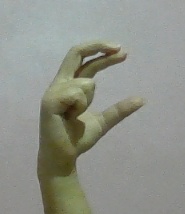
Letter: thal